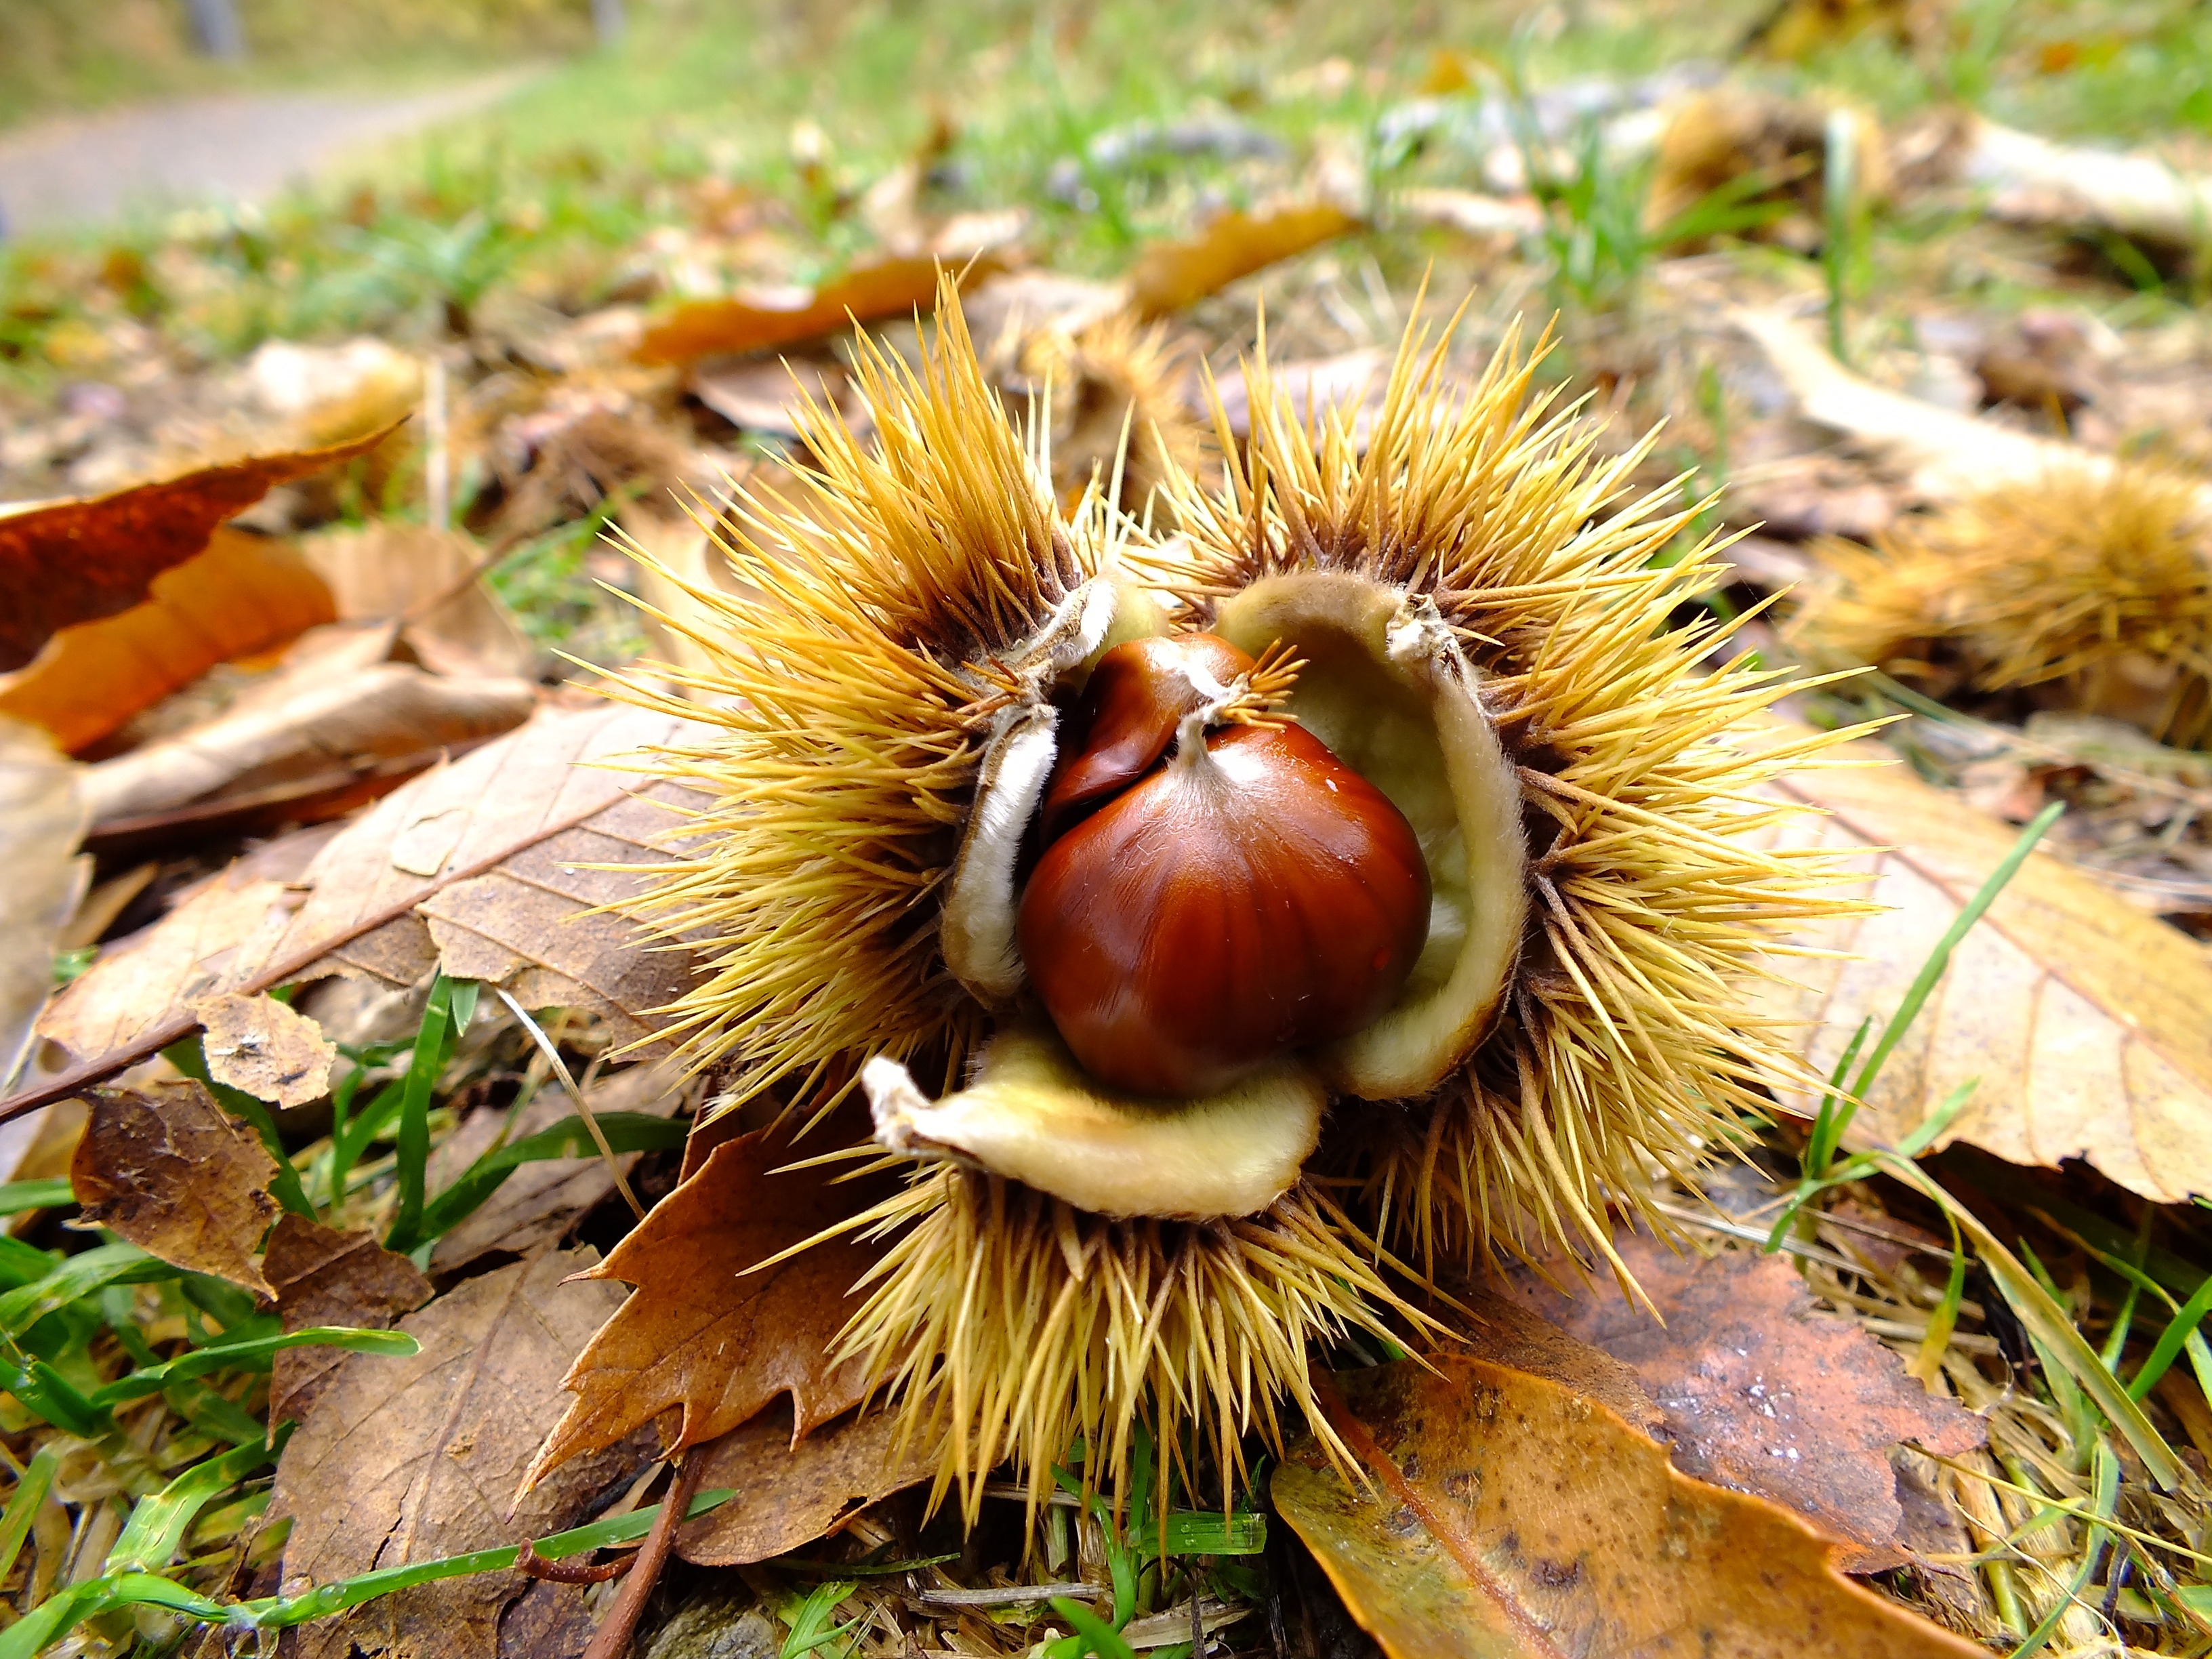
tree, nature, plant, fruit, leaf, flower, wildlife, food, produce, autumn, botany, flora, season, fauna, wildflower, october, chestnut, spur, macro photography, flowering plant, chestnut forest, land plant, nuts seeds